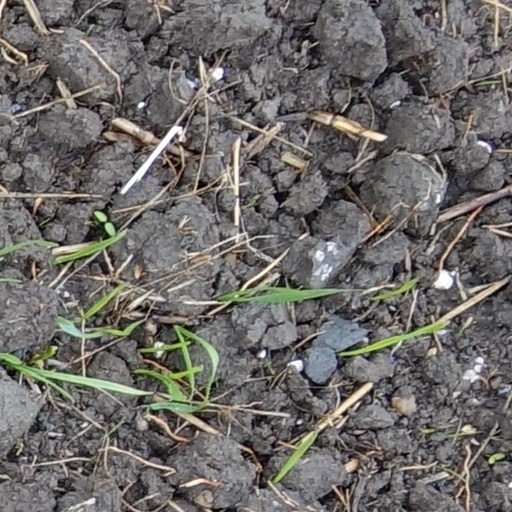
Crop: wheat